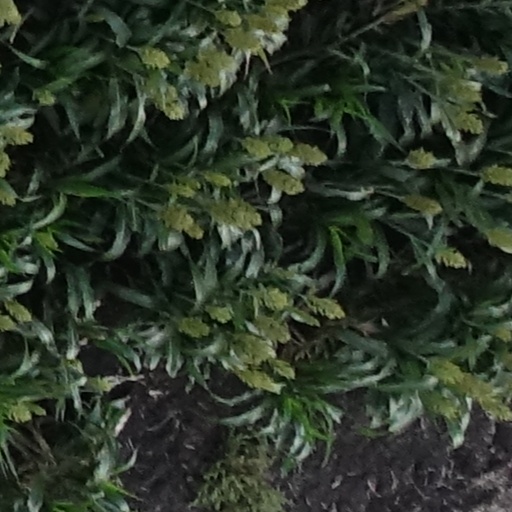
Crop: sorghum